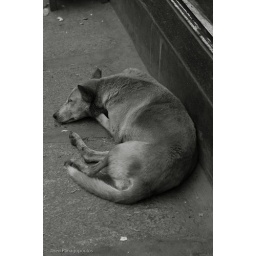
Stray dog sleeping in street